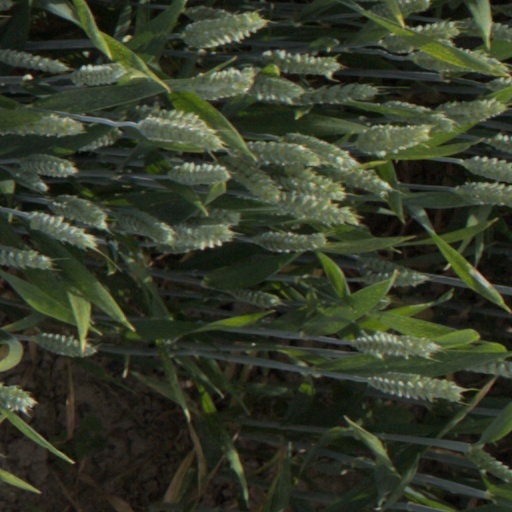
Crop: wheat